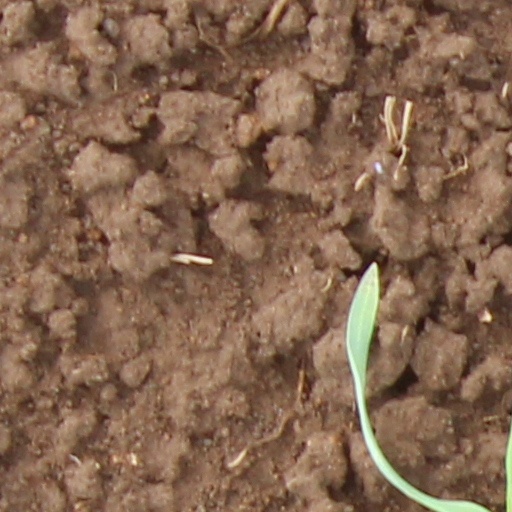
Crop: wheat